Santō District, Niigata

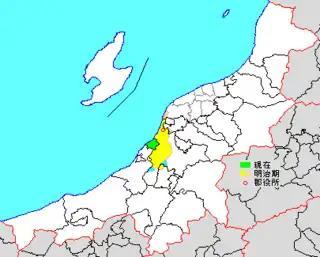
Map showing original extent of Santō District in Niigata Prefecture:* yellow - areas formerly within the district borders during the early Meiji period* green - current borders

As of July 1, 2019, the district has an estimated population of 4,190 with a density of 94.4 persons per km. The total area is 44.38 km.